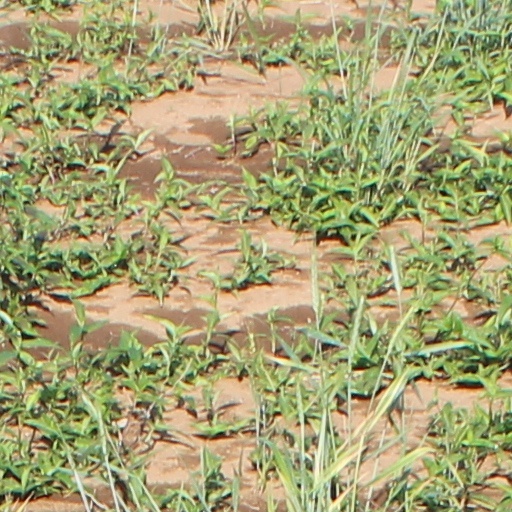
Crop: wheat